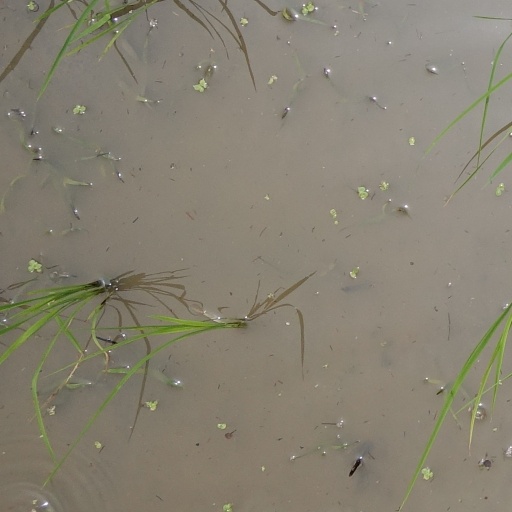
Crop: rice